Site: brandenburg
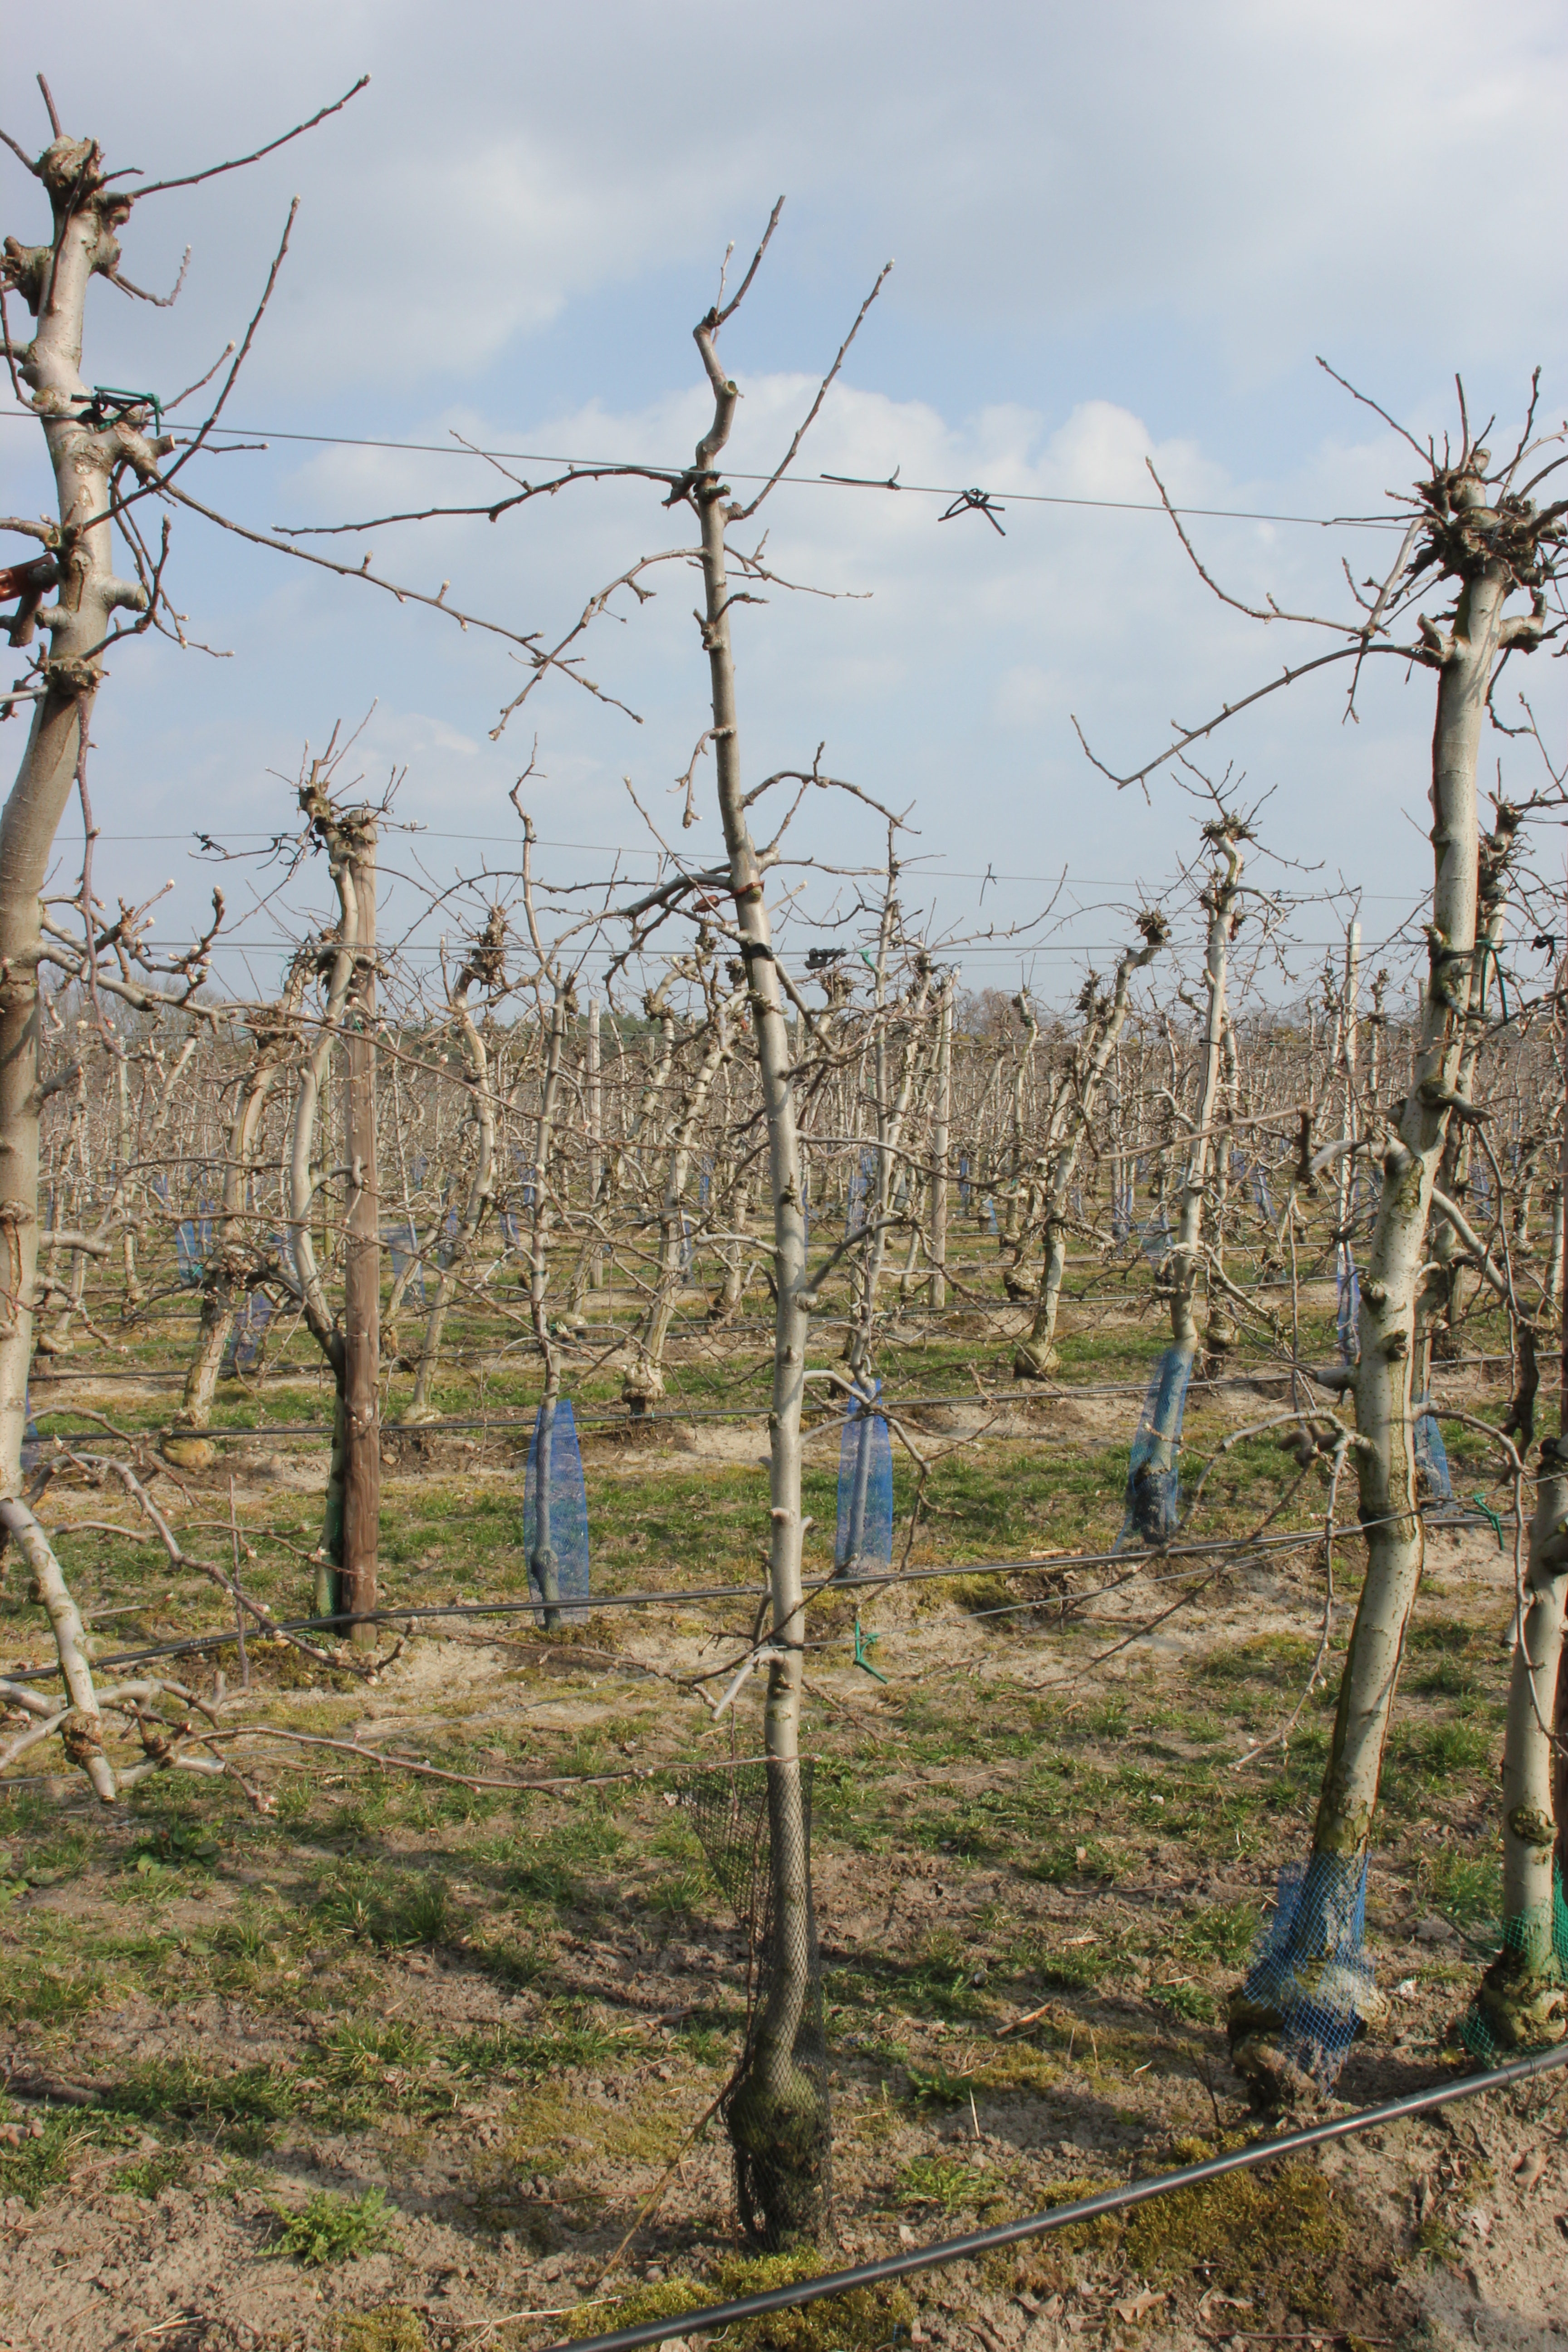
Growth stage (BBCH 03): Bud development